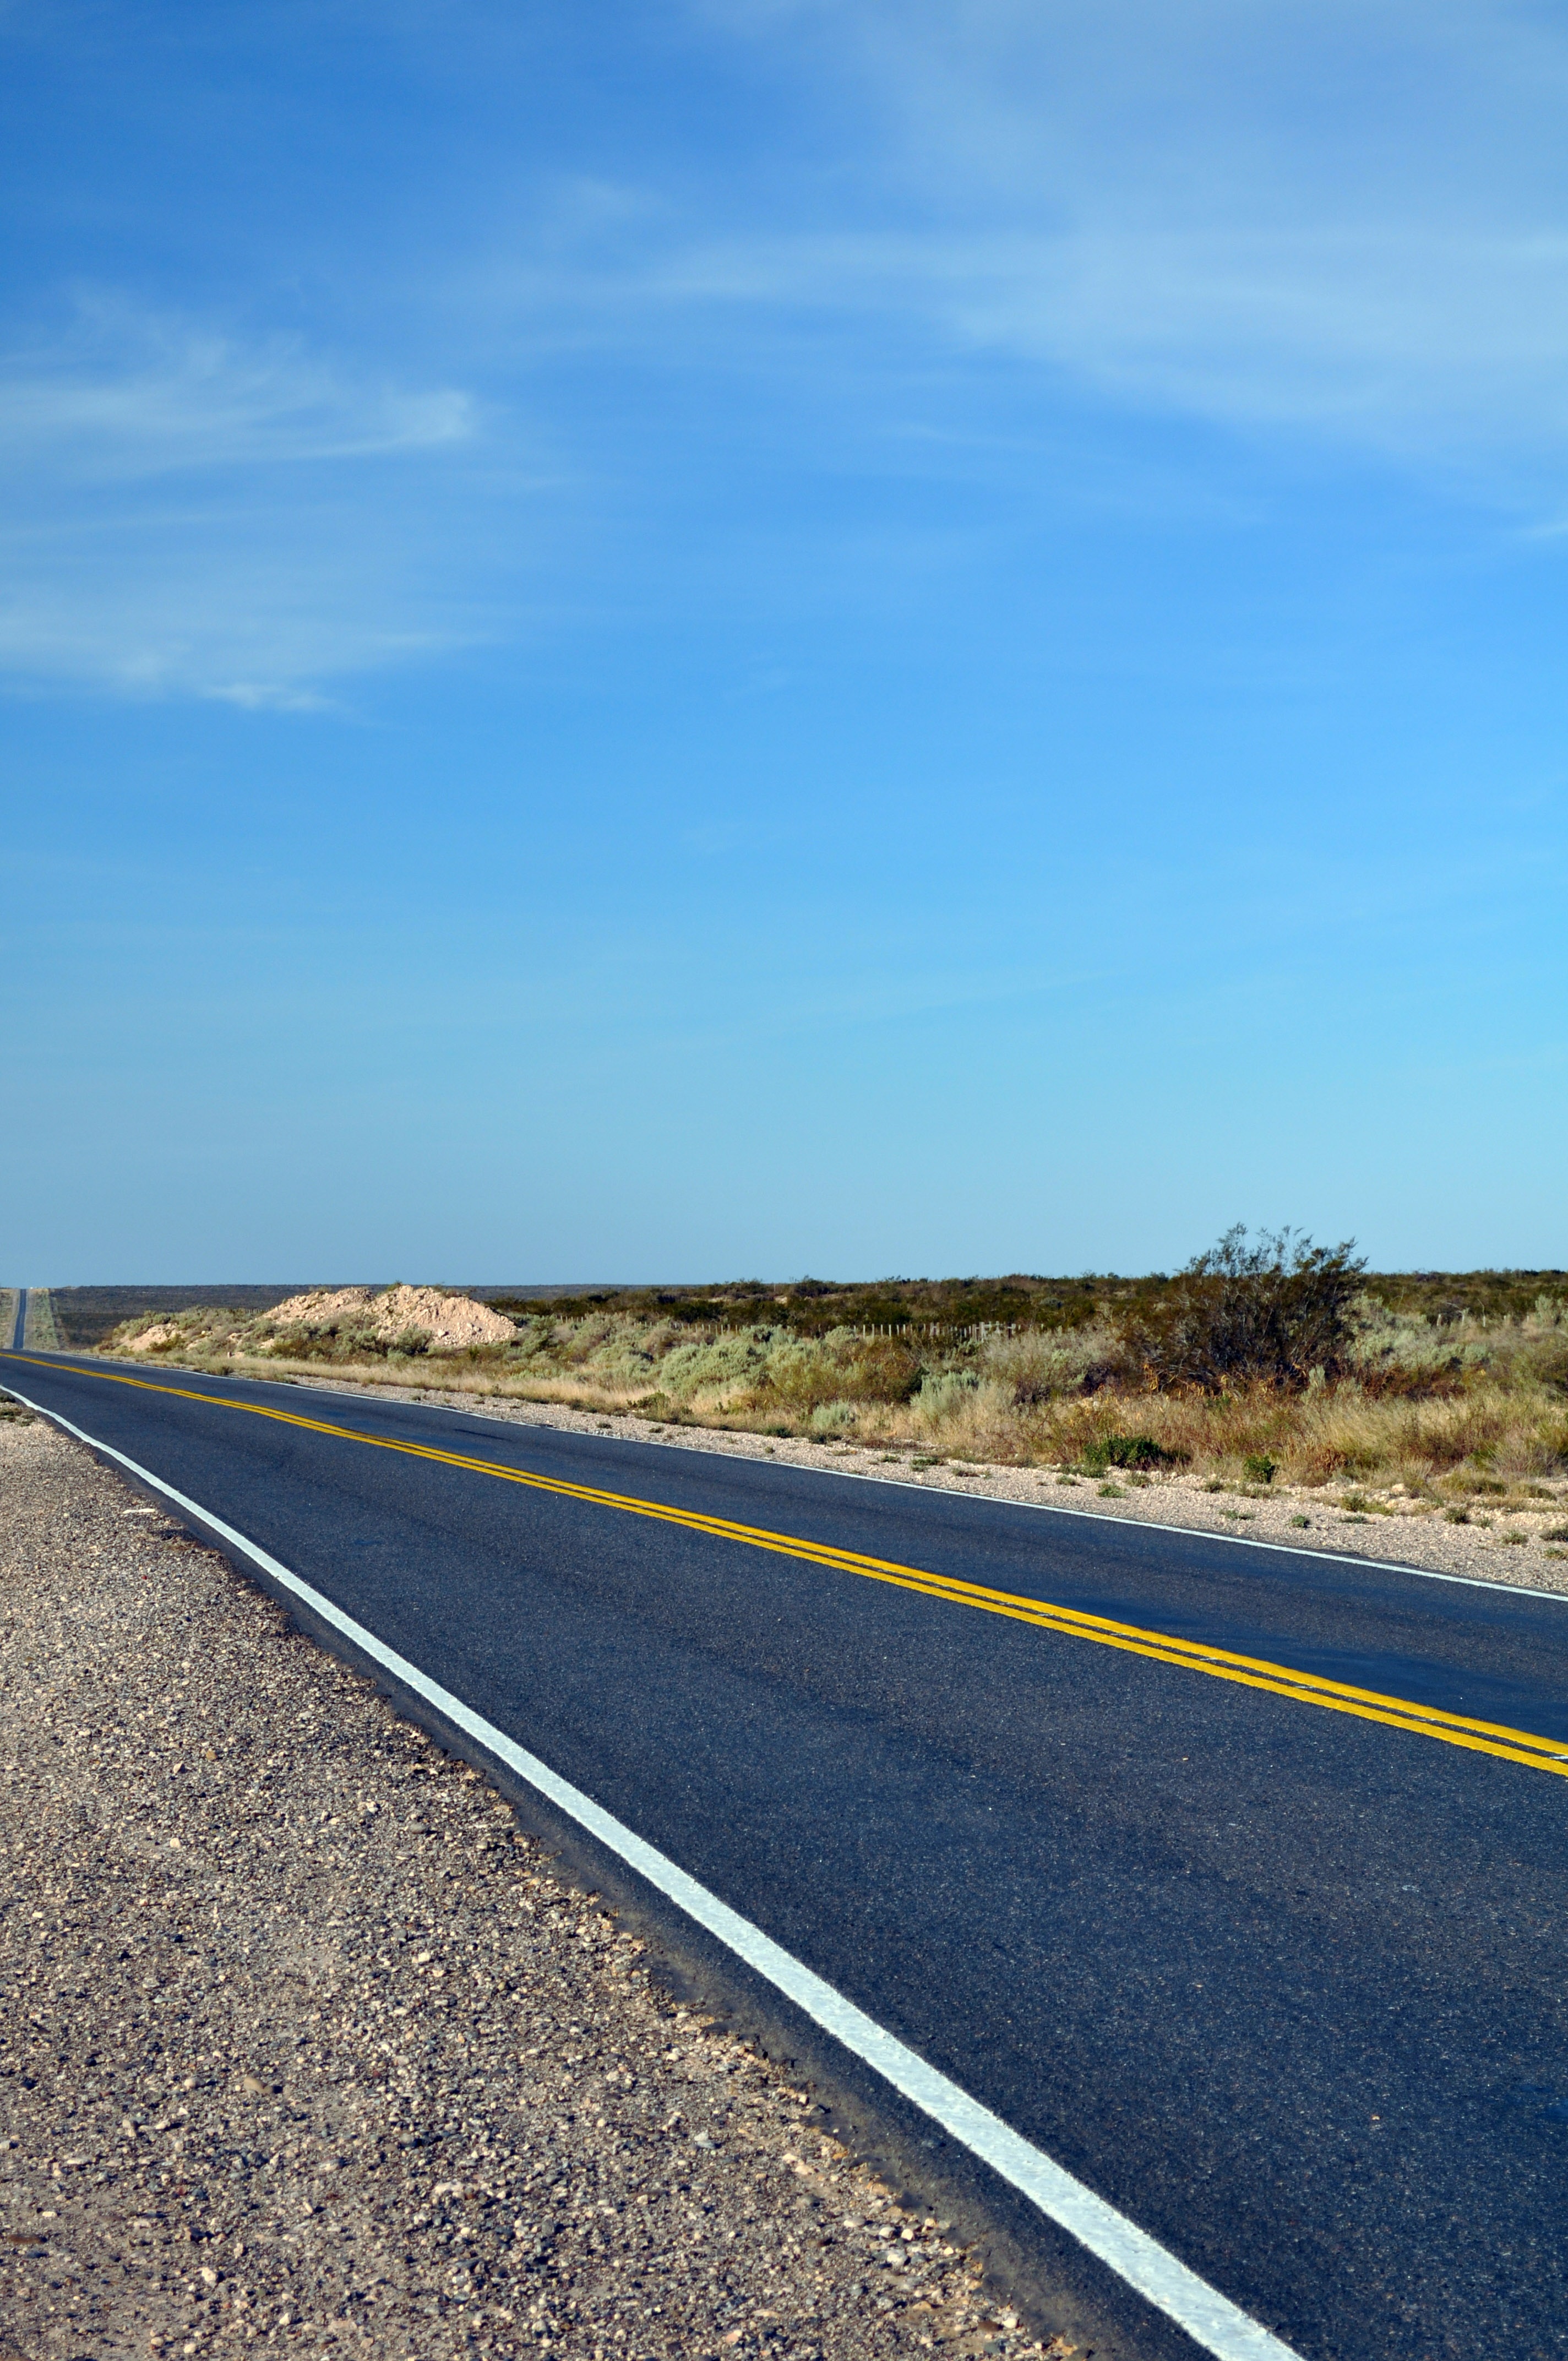
landscape, sea, coast, sand, horizon, sky, road, desert, highway, driving, asphalt, walkway, route, lane, road trip, infrastructure, day, pampa, patagonia, anyone, road surface, argetina, nonbuilding structure, controlled access highway